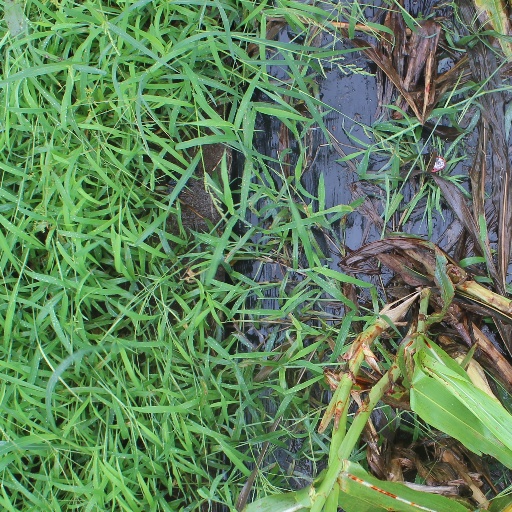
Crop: sorghum